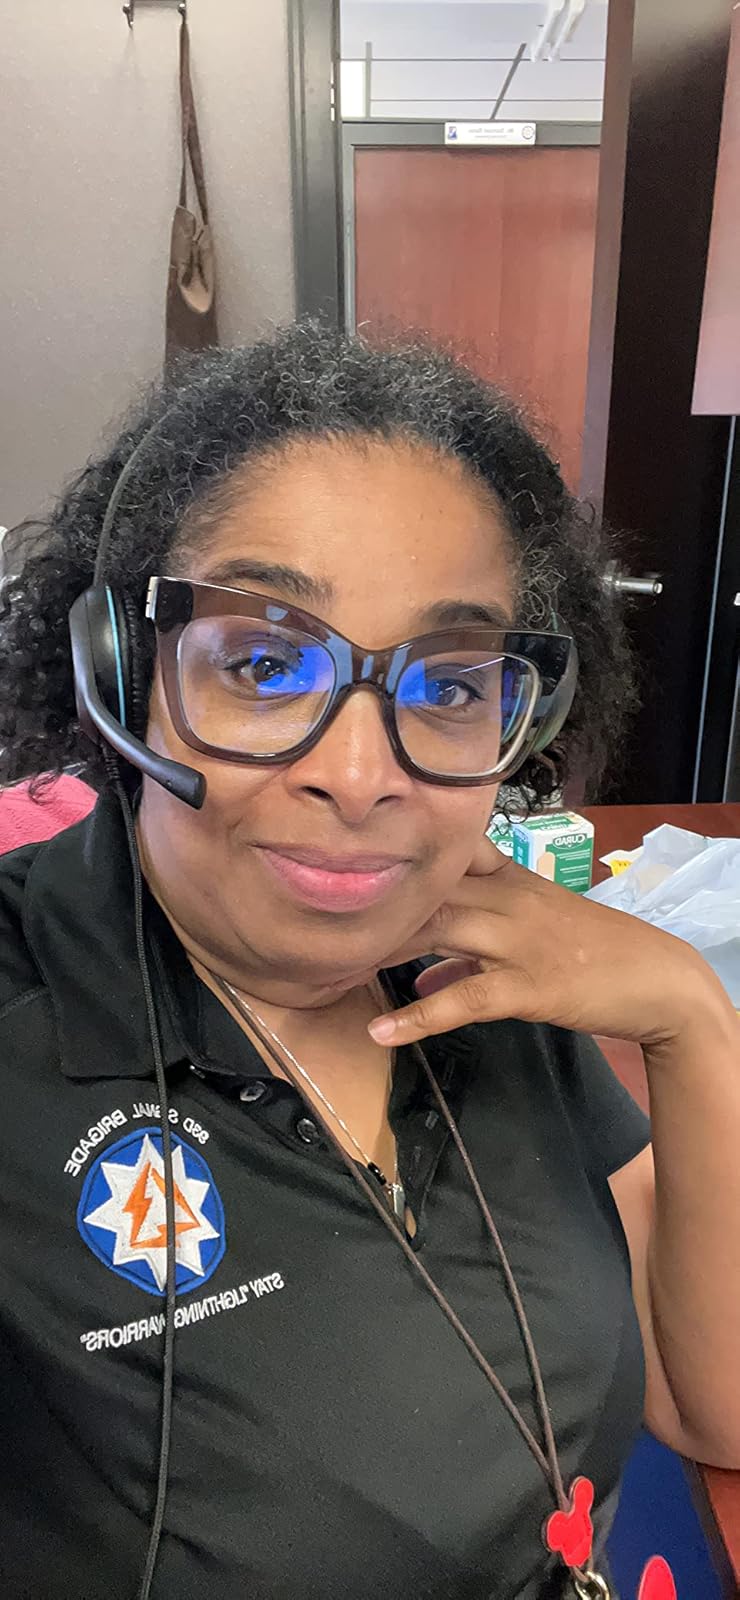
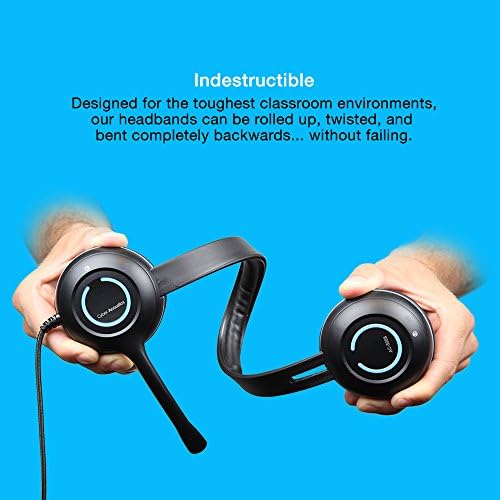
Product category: headphones
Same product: yes